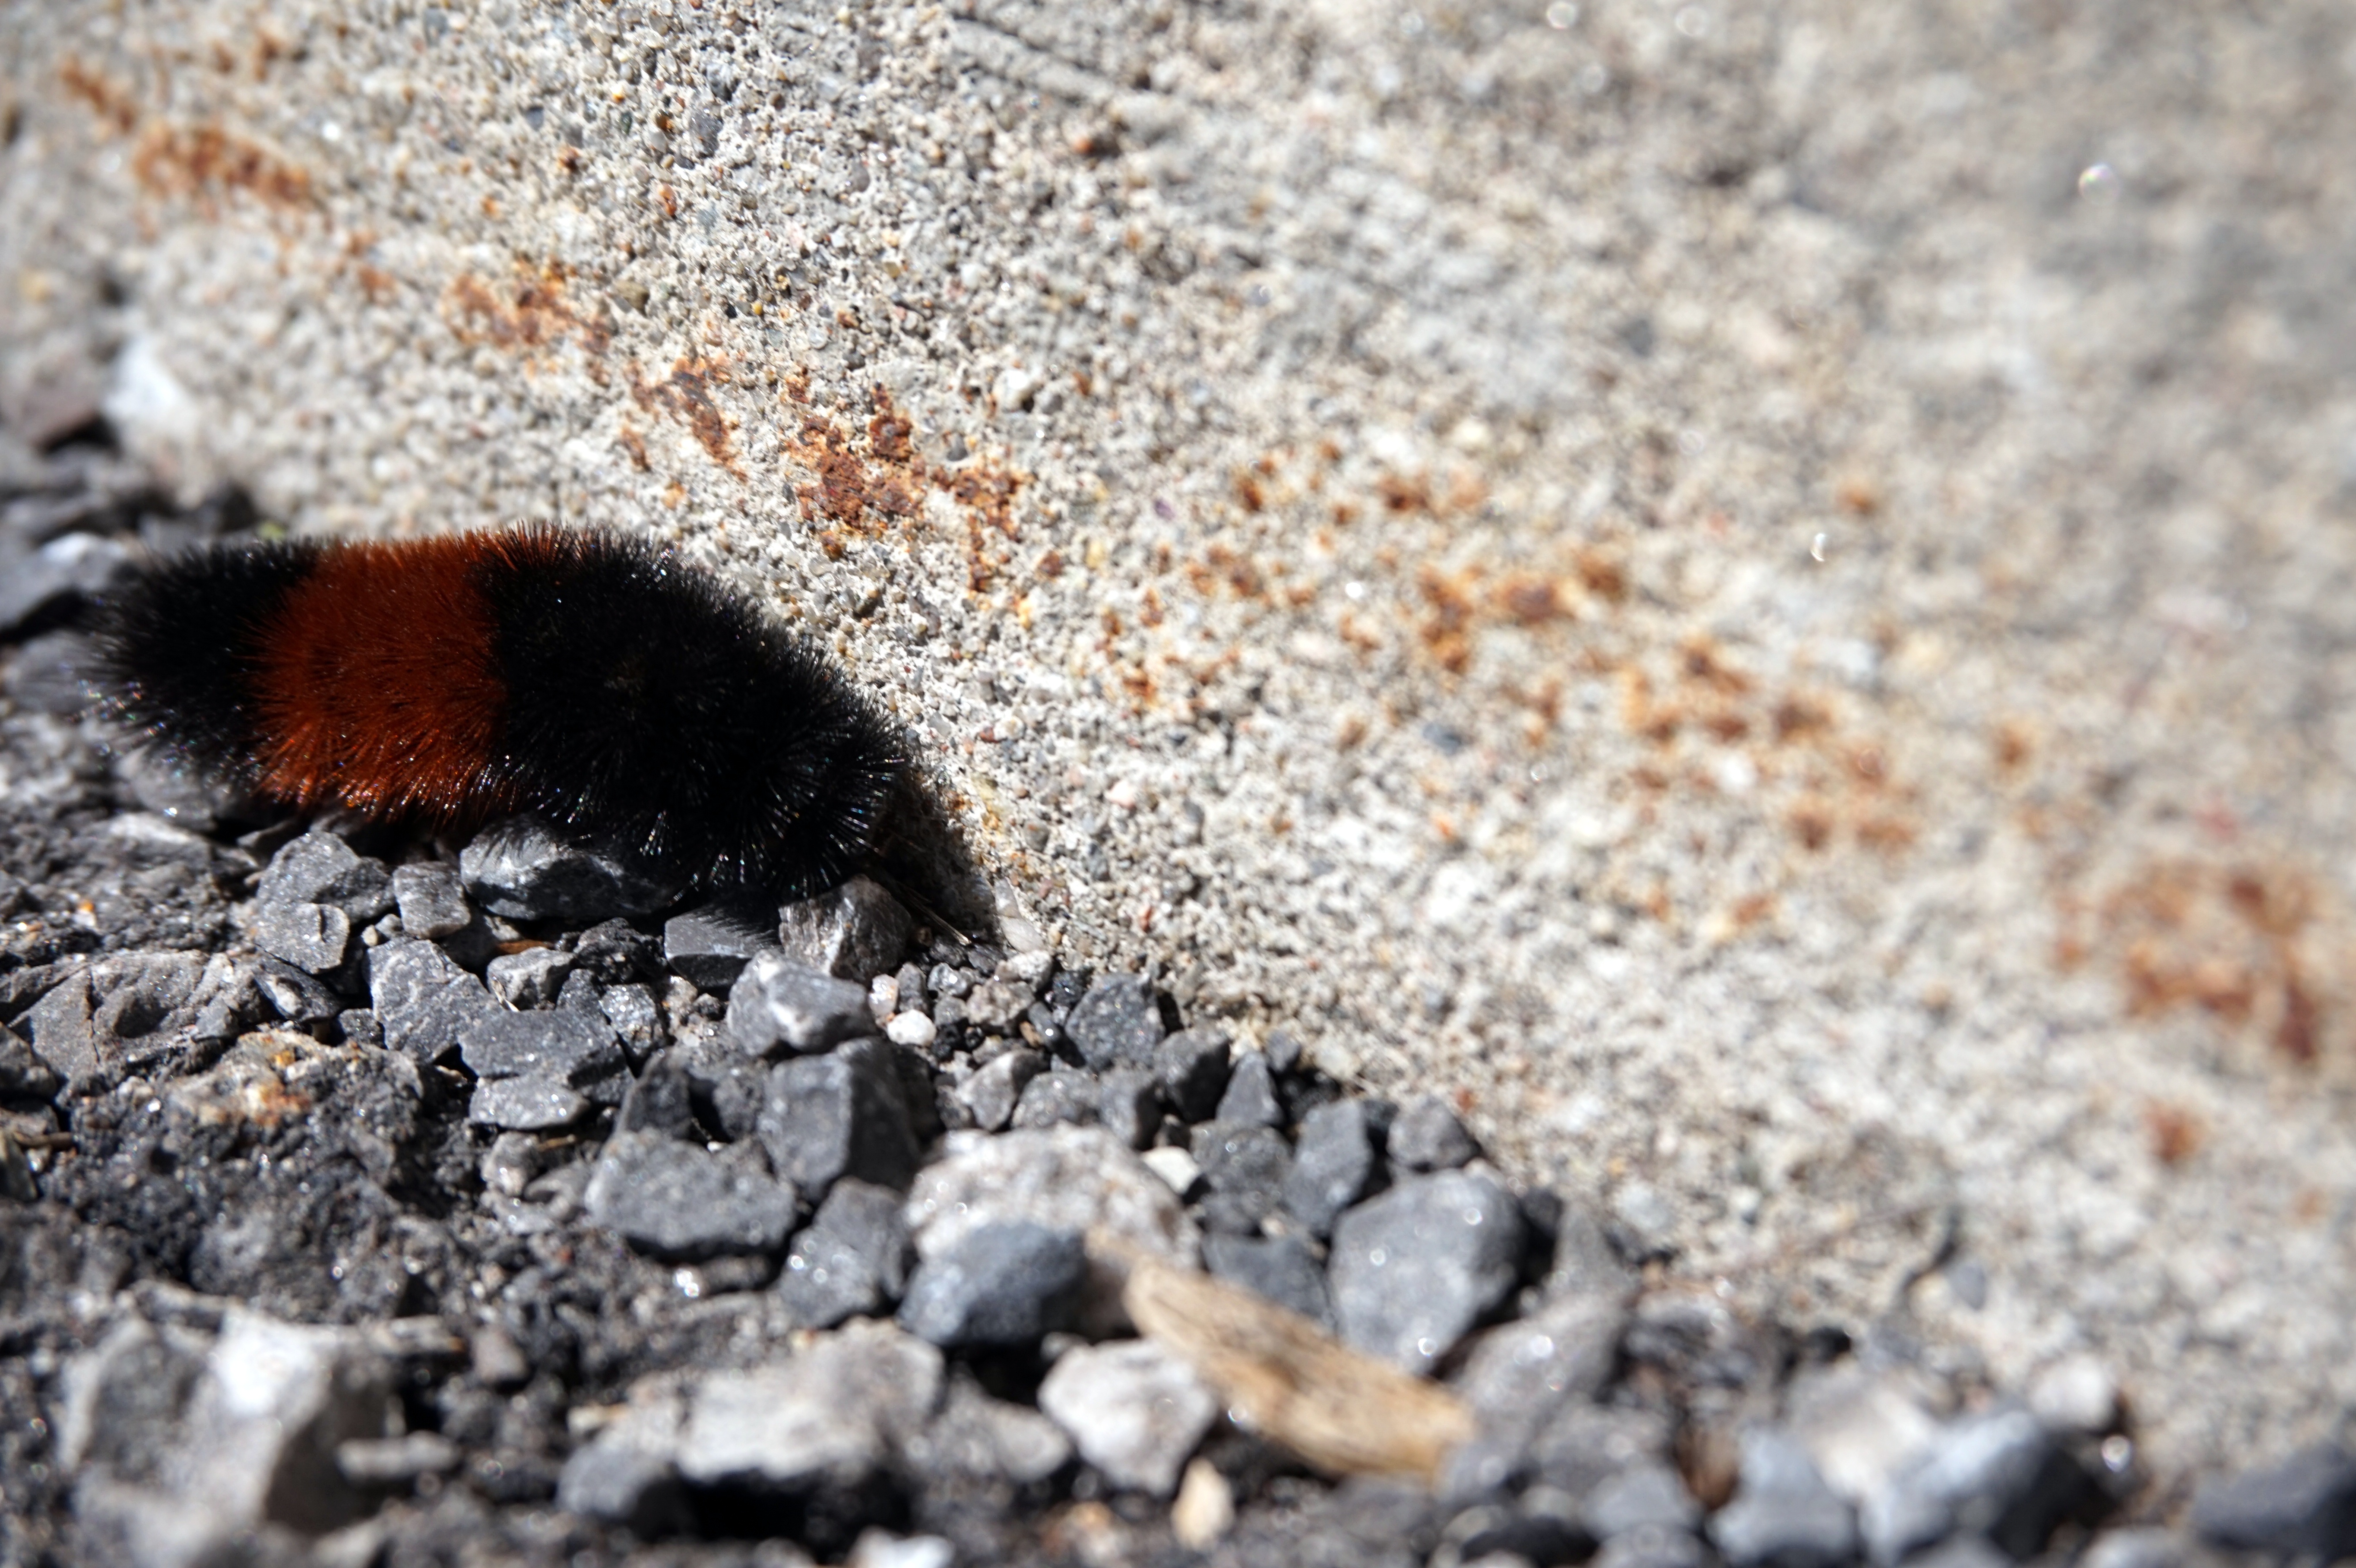
nature, outdoor, rock, leaf, wildlife, spring, insect, soil, fauna, invertebrate, caterpillar, close up, macro photography